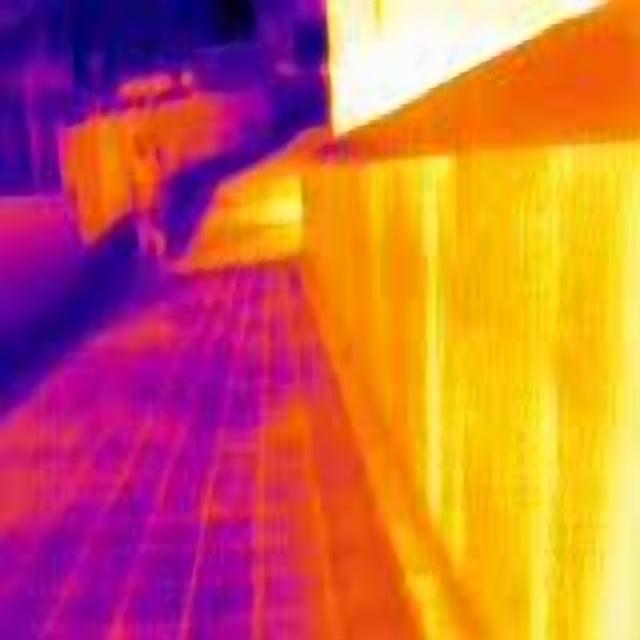
Detected objects:
label: person